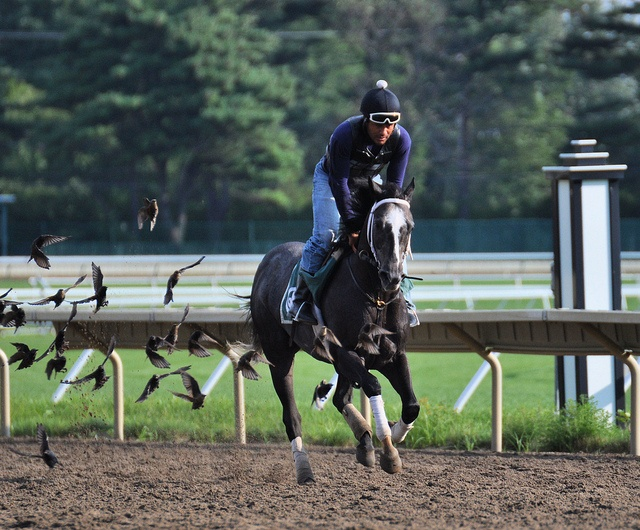
A jockey riding a horse in a race with birds flying next to it.
A jockey is putting a racing horse through the paces.
A horse and jockey galloping on the track scatters a flock of birds.
A man is racing a horse as birds fly behind them.
The man is riding a horse really fast.